The Gallows

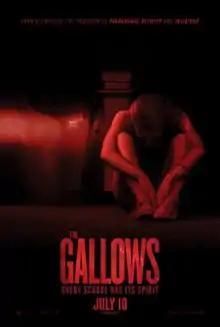
Theatrical release poster

The Gallows is a 2015 American found footage supernatural horror film written and directed by Chris Lofing and Travis Cluff. The film stars Reese Mishler, Pfeifer Brown, Ryan Shoos and Cassidy Gifford. The film centers on when, 20 years after a horrific accident during a small town school play, students at the school resurrect the failed show in a misguided attempt to honor the anniversary of the tragedy - but soon discover that some things are better left alone. It was produced by Jason Blum through Blumhouse Productions, Guymon Casady through Entertainment 360, Chris Lofing and Travis Cluff through Tremendum Pictures.